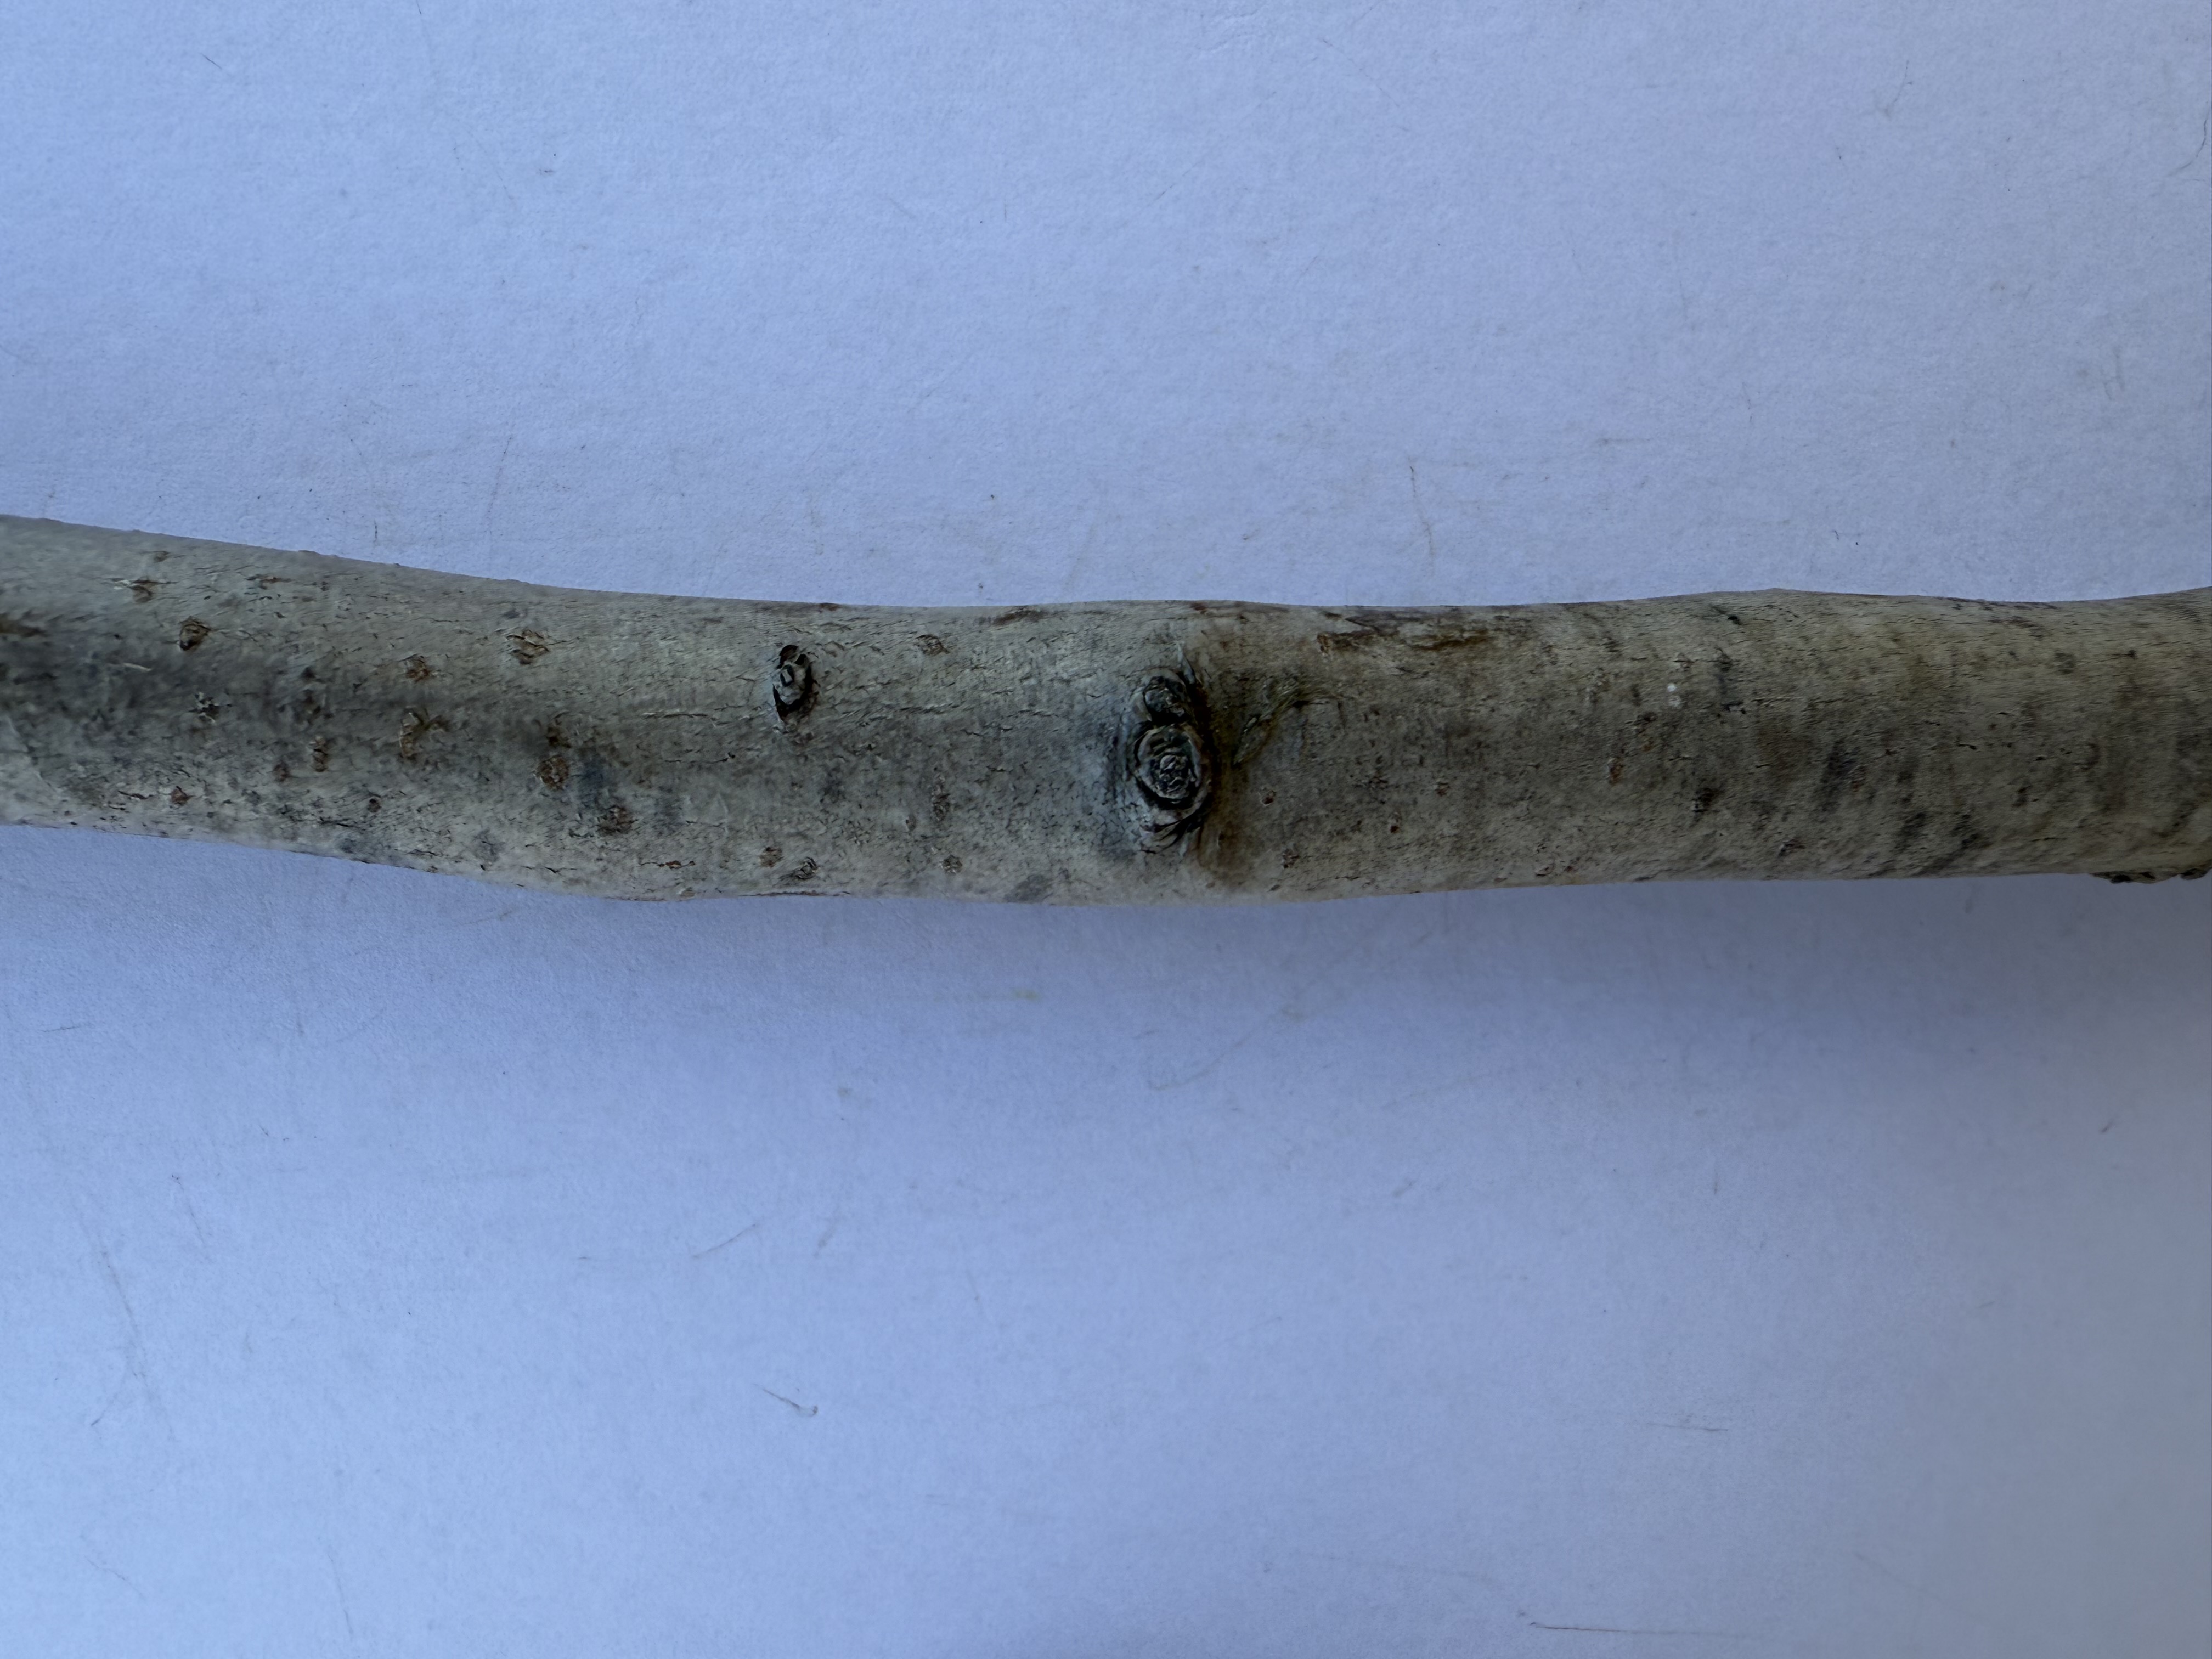
Variety: Kagizman Long Apple